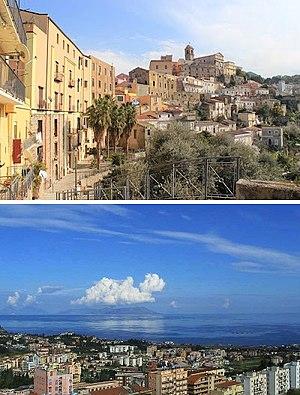
Patti est une commune italienne d'environ 13 200 habitants, située dans la province de Messine, sur la côte nord-orientale de la Sicile en Italie.